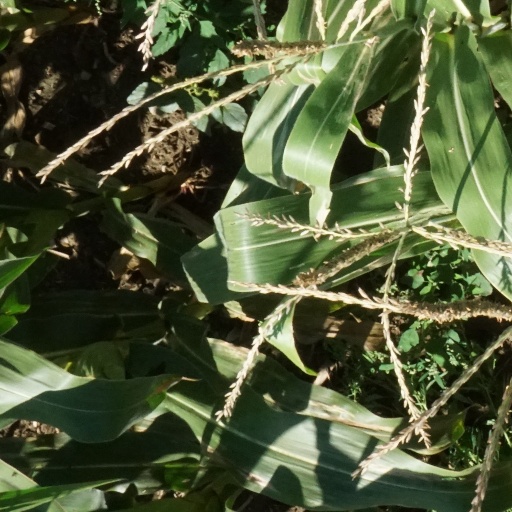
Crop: maize; corn